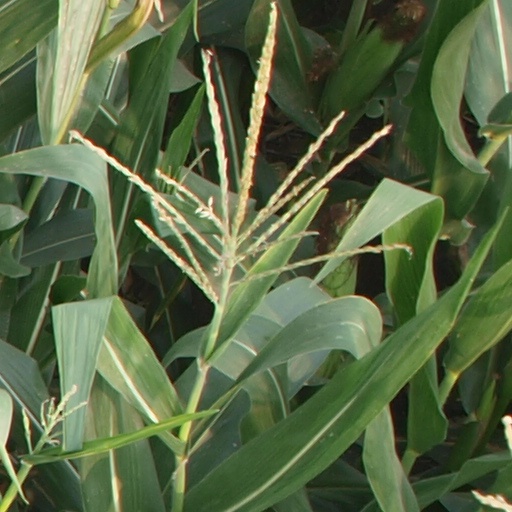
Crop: maize; corn